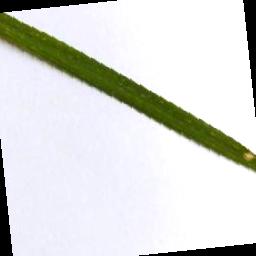
Label: Rice___Leaf_Blast